Yucca Flat

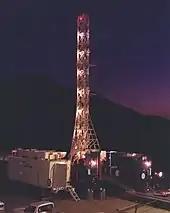
Drill rigs operated around the clock to prepare shafts deep enough for nuclear testing

The first test explosion at Yucca Flat came after five prior atmospheric tests at nearby Area 5 as part of Operation Ranger. On October 22, 1951, the "Able" test of Operation Buster was detonated at the top of a tower in Area 7, resulting in a nuclear yield less than an equivalent kilogram of TNT; the shot was a fizzle. It was the world's first failure of a nuclear device. Over the next two weeks, four successful tests were conducted via airdrop, with bomber aircraft releasing nuclear weapons over Area 7.